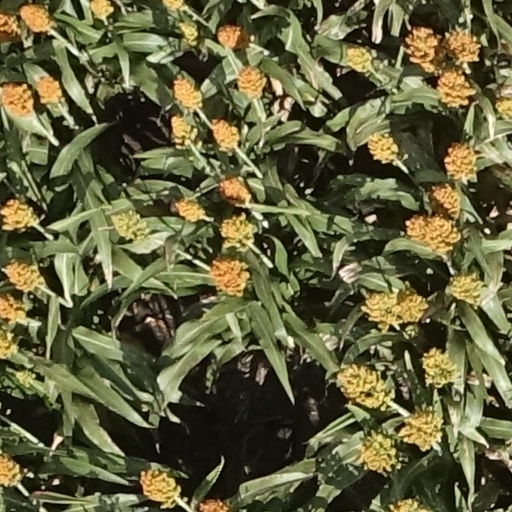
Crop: sorghum